Vitex lignum-vitae

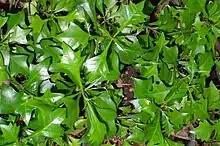
Lobed juvenile leaves

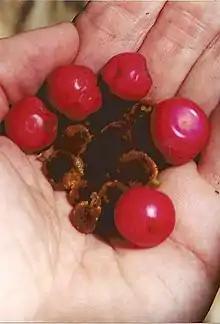
"Vitex lignum-vitae" (red fruit) and "Jagera pseudorhus" (brown fruit) growing beside the Tweed River, Australia

Vitex lignum-vitae, known in Australia as yellow hollywood or "lignum-vitae" (also used for other species), is a rainforest tree of eastern Australia. The natural range of distribution is in dry, sub-tropical or tropical rainforest from the Richmond River, New South Wales to Cape York Peninsula at the northernmost tip of Australia. It also occurs in New Guinea. "Lignum vitae" is Latin for "wood of life".